Act of Faith (Christian)

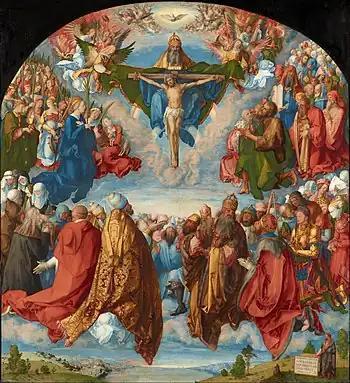
"Adoration of the Trinity" by Albrecht Dürer (1511)

An act of faith is a prayer in which a person professes the beliefs of Christianity. In the Catholic Church, an individual is required to make an act of faith when they come to the age of accountability. An example of an act of faith is as follows: